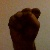
The image shows a hand gesture representing the letter 'S' in Indian Sign Language.